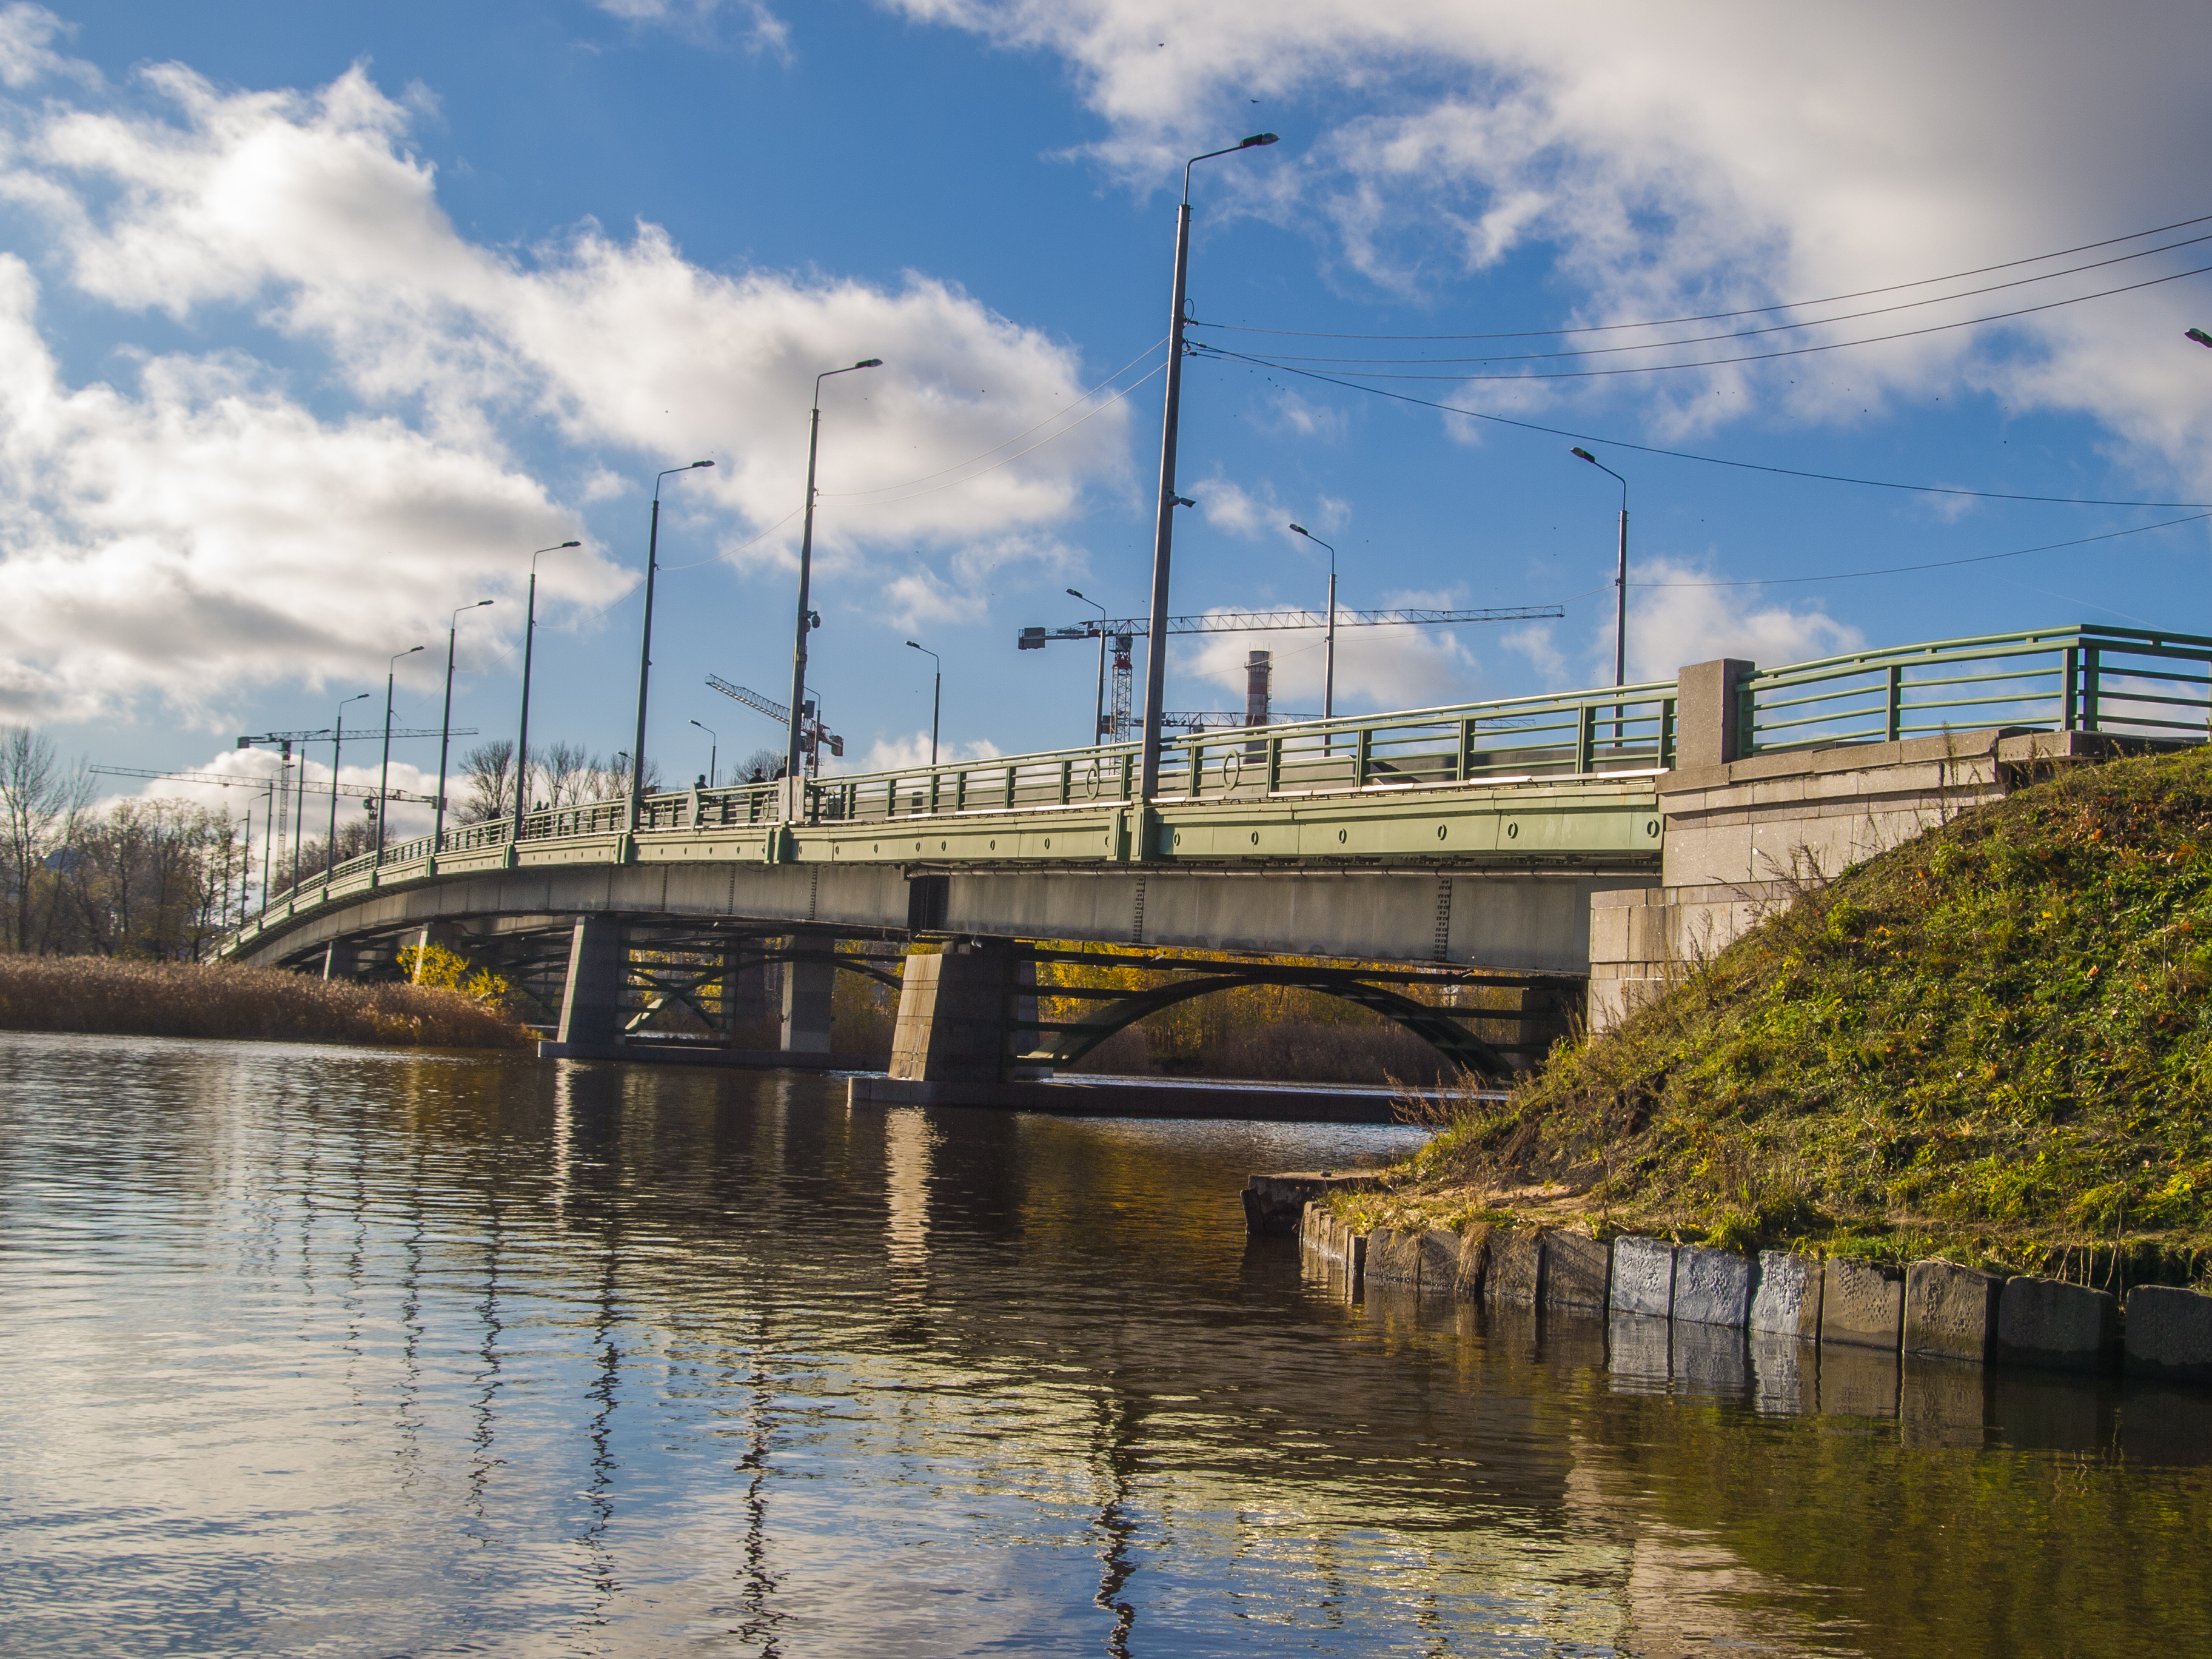
images, water, cloud, sky, water resources, street light, watercourse, bank, girder bridge, lake, morning, bridge, arch bridge, city, road, concrete bridge, beam bridge, cumulus, canal, fixed link, channel, box girder bridge, reflection, reservoir, nonbuilding structure, suspension bridge, viaduct, electricity, tower, pole, evening, overpass, cable stayed bridge, horizon, arch, landscape, overhead power line, public utility, extradosed bridge, aqueduct, river